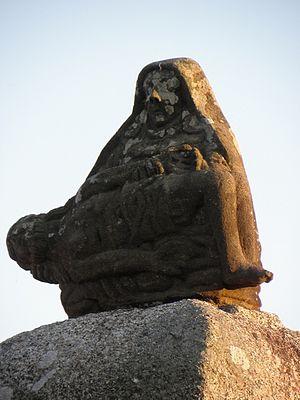
Pietà a l'entrée nord de l'enclos paroissial de Ploudiry.